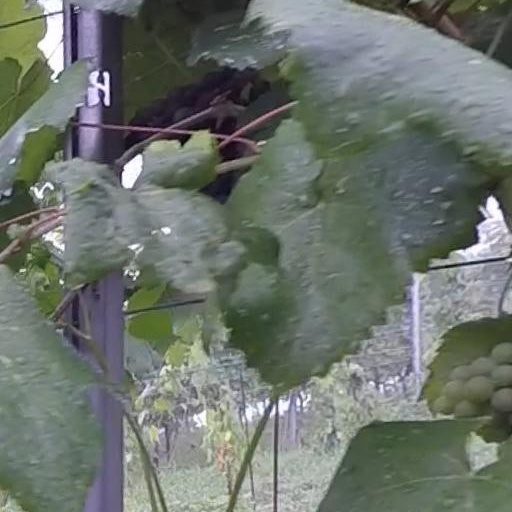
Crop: grape